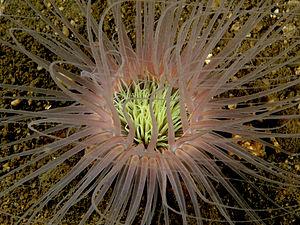
Cerianthidae est une famille de cnidaires, de l'ordre des Ceriantharia.